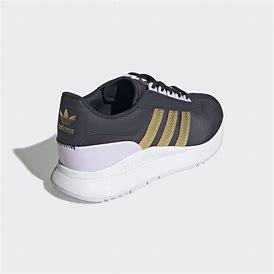
Brand: Adidas
Model: SL Andridge